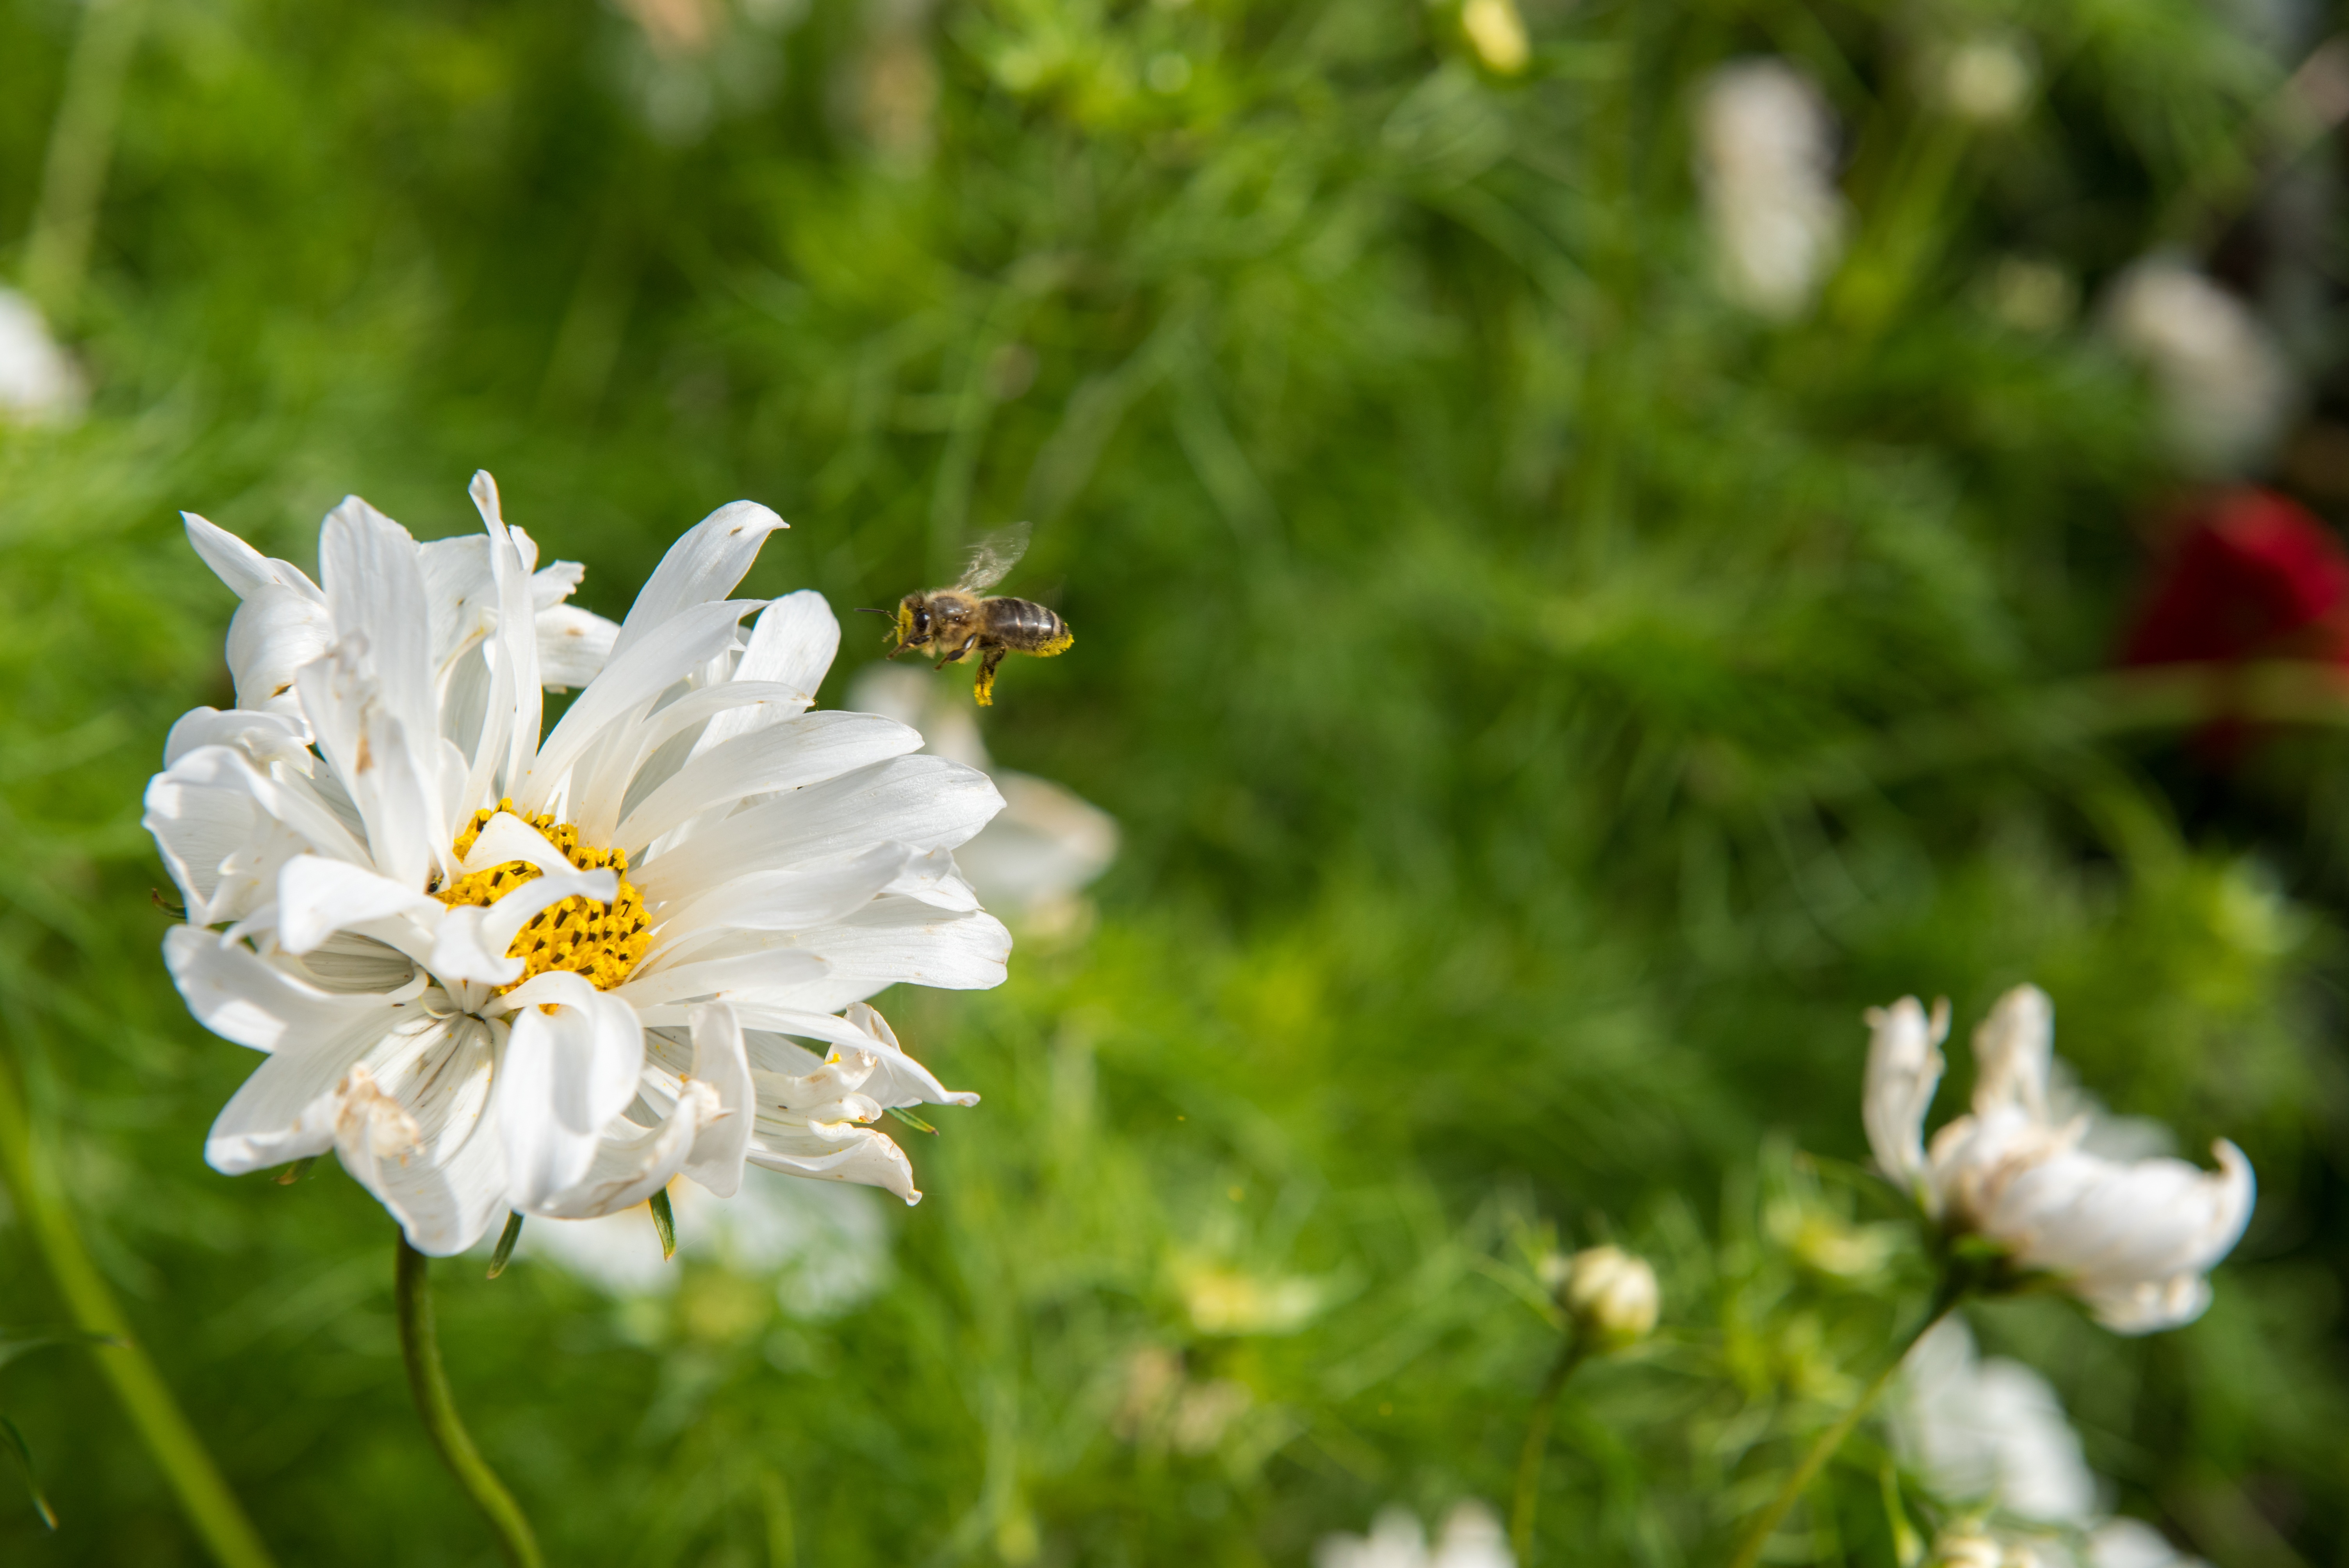
nature, grass, blossom, plant, lawn, meadow, flower, petal, daisy, bouquet, botany, colorful, yellow, pink, flora, season, wildflower, arrangement, background, decorative, beauty, gerbera, macro photography, flowering plant, daisy family, oxeye daisy, land plant